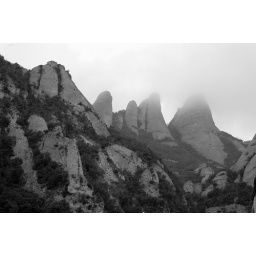
Clouds over the mountain peaks. Black &amp;amp; white conversion.